Third siege of Callao

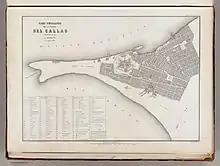
Topographic map of Callao, location of the siege.

The site of the square was limited to a medium-effective siege by land and sea since the restorers did not have the men and materials necessary to undertake an assault on the fortress where the Confederate troops were garrisoned. The objective of the besiegers was to exhaust and leave the defenders without provisions to achieve the capitulation of the square.